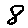
Label: 8